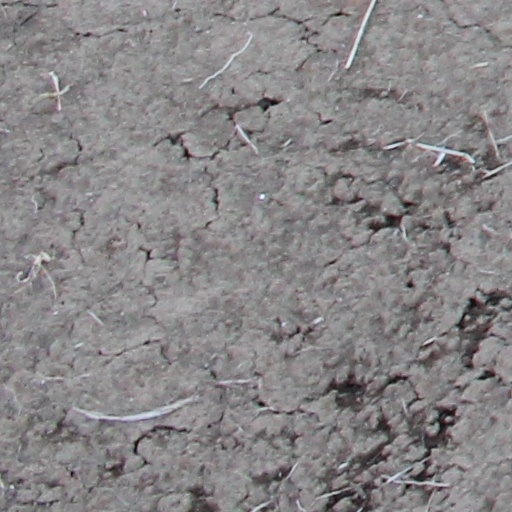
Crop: wheat